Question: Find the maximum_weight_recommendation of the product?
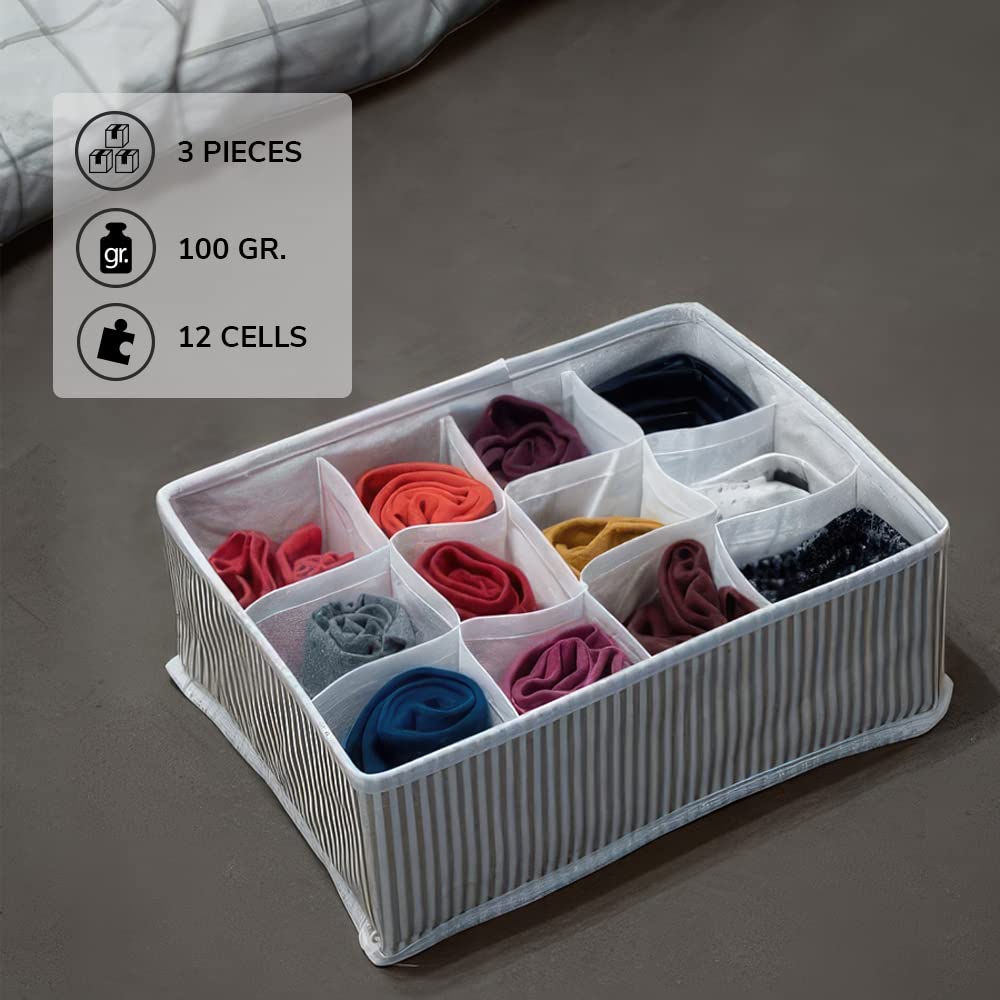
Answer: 100.0 gram